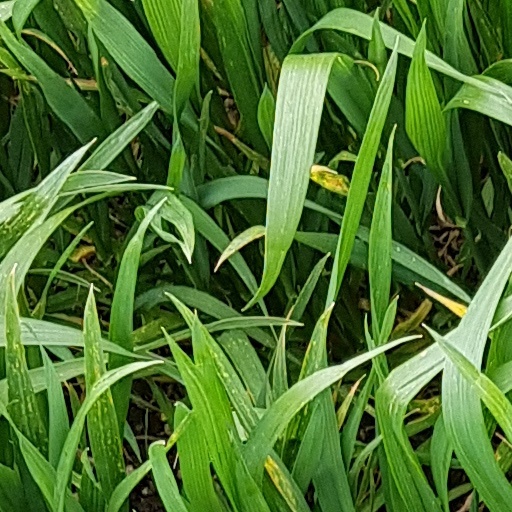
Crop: wheat